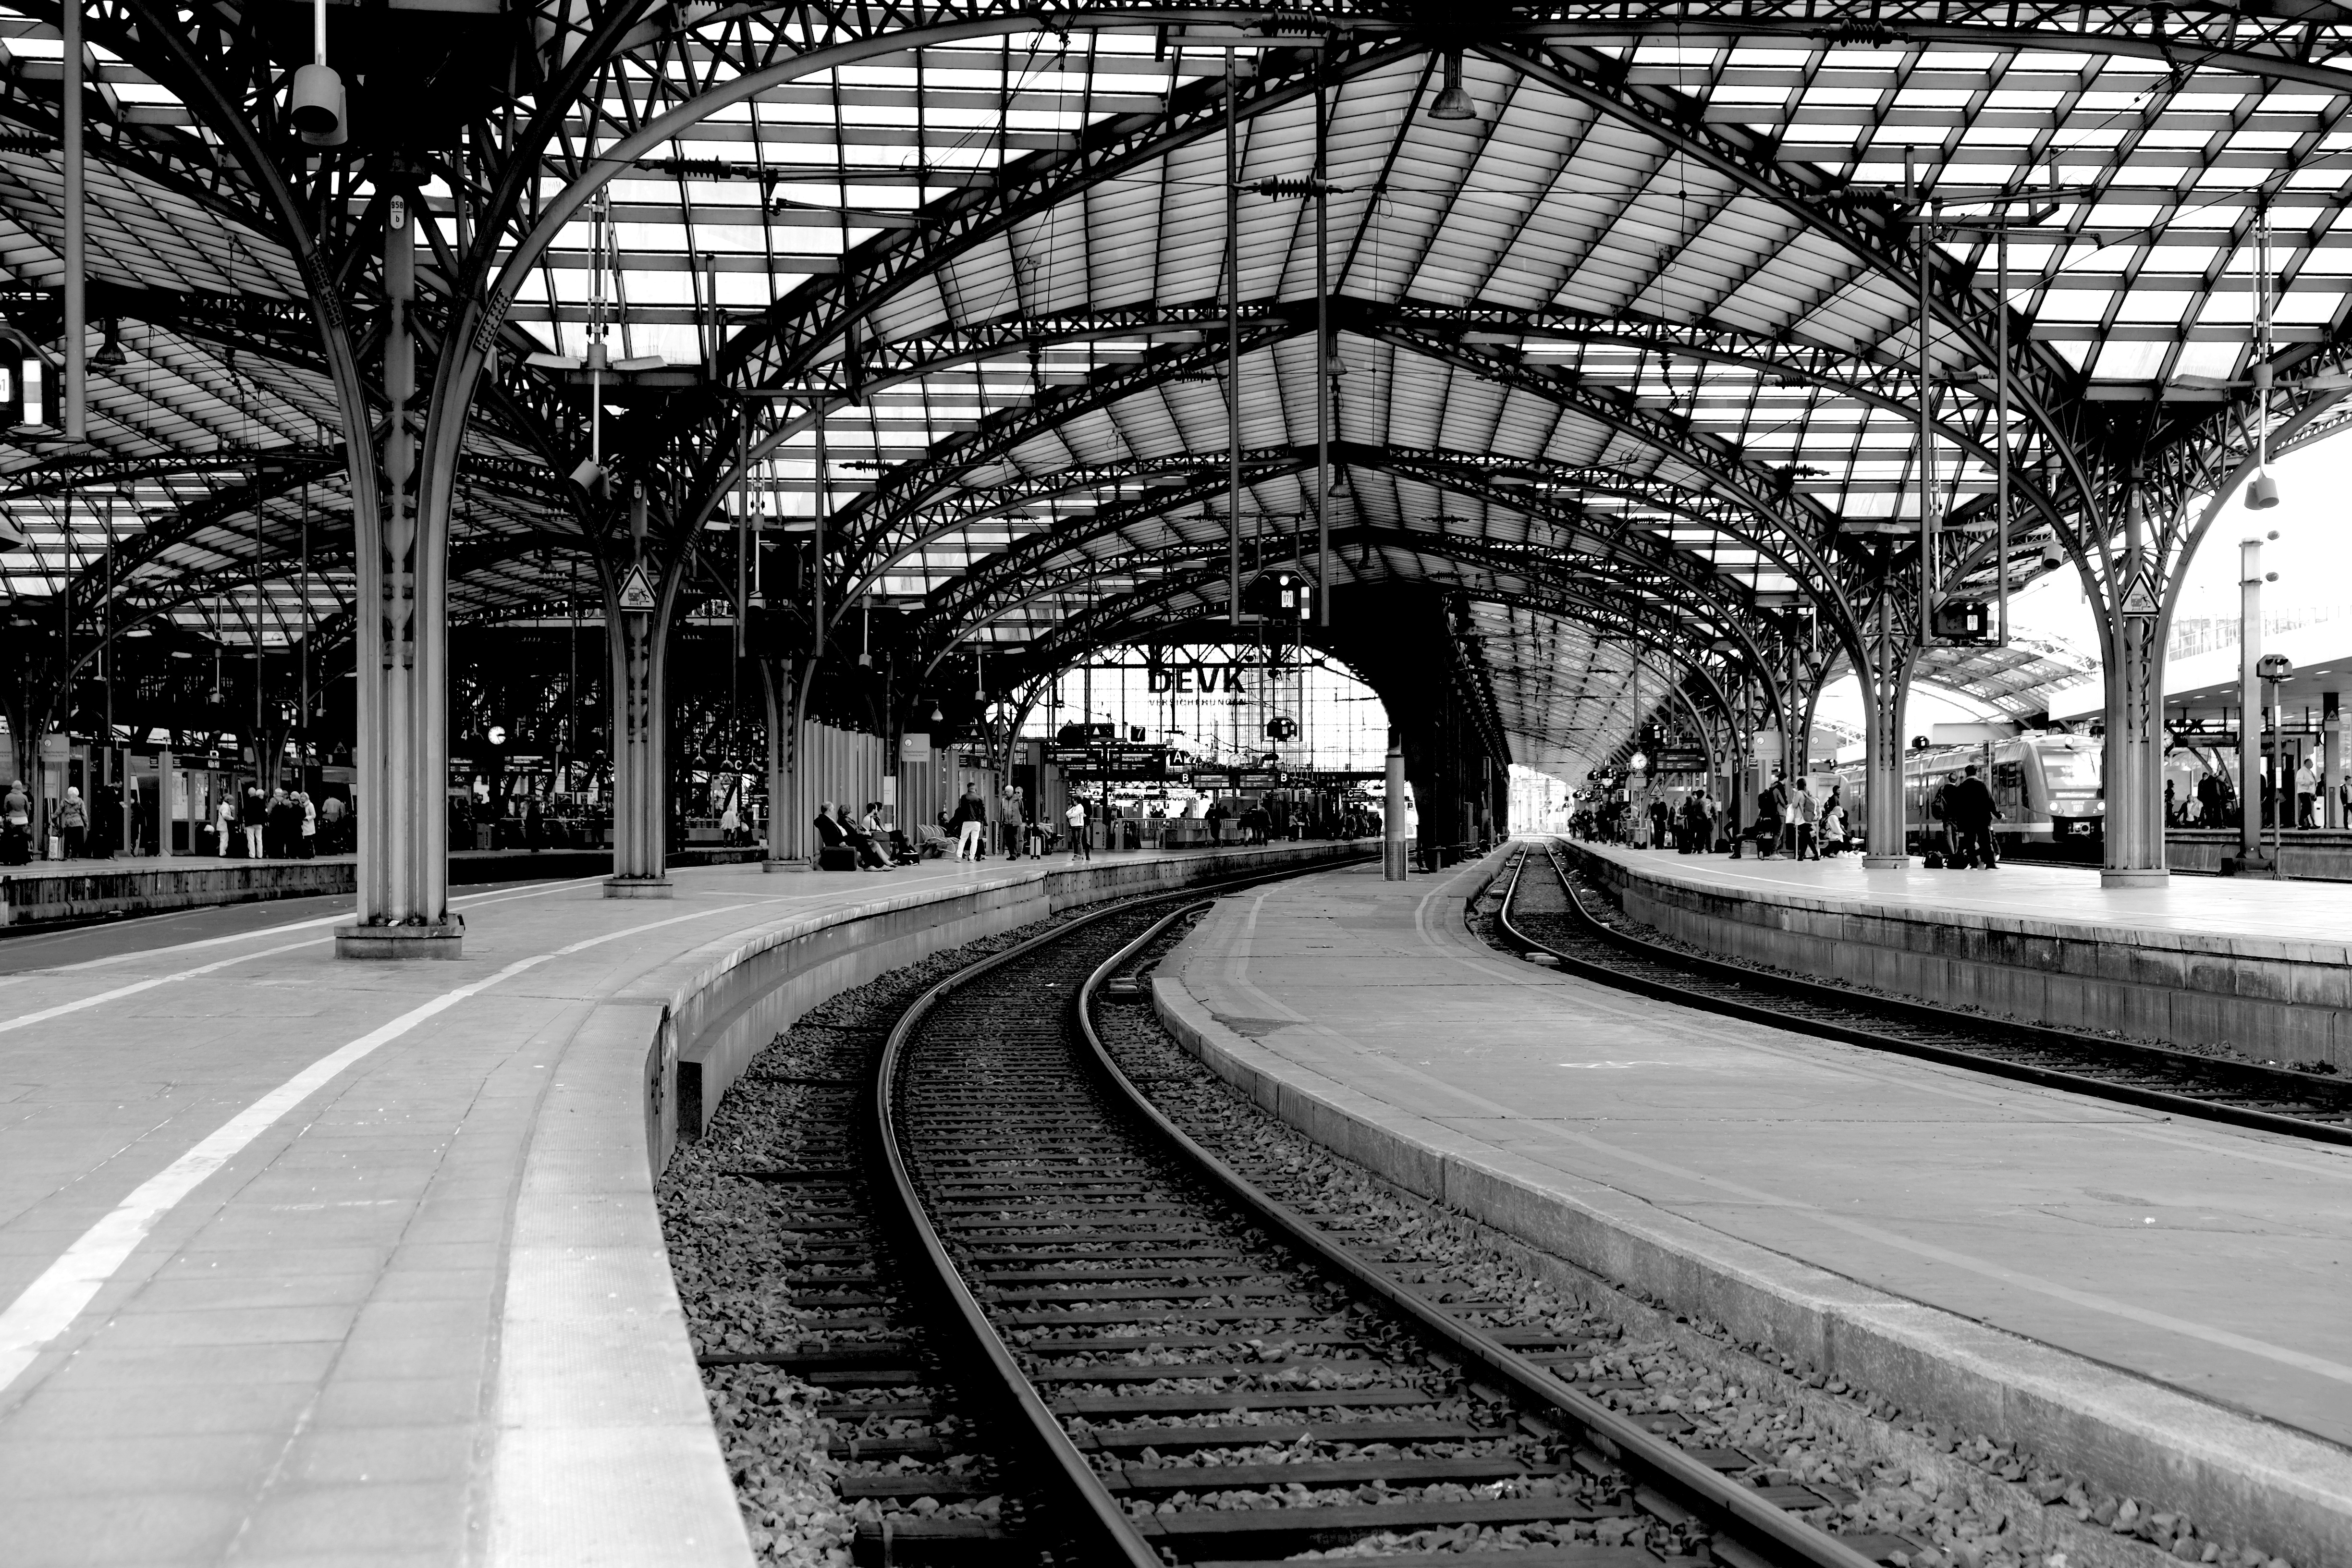
black and white, architecture, track, railway, traffic, train, travel, steel, transport, construction, line, vehicle, train station, platform, monochrome, lane, public transport, symmetry, cologne, railroad track, iron, railway station, away, seemed, central station, rail transport, gleise, station roof, public means of transport, rail traffic, railway line, railway traffic, steel structure, cologne main station, monochrome photography, metropolitan area